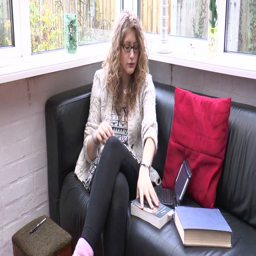
a pretty teenage girl , sitting on a sofa , removing her glasses to read a book she is studying at university